Bellwald

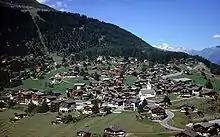
Bellwald village

Bellwald has an area, , of . Of this area, 49.7% is used for agricultural purposes, while 19.8% is forested. Of the rest of the land, 4.4% is settled (buildings or roads) and 26.2% is unproductive land.